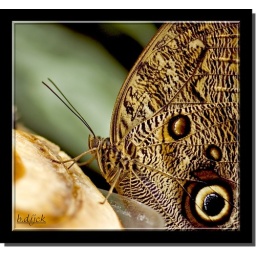
this photo is made in the zoo noorder dierenpark in emmen in holland. this butterfly whas eating from this banana